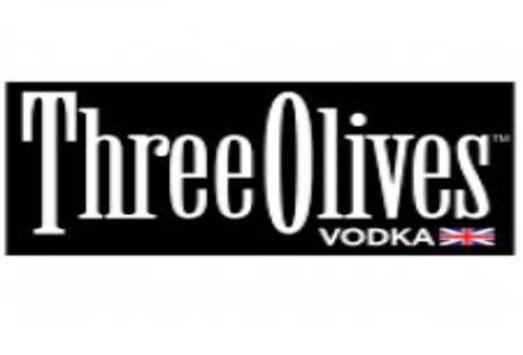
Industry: Food